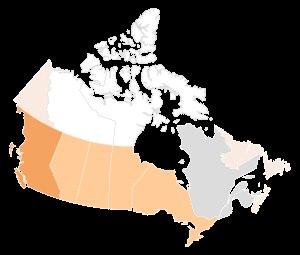
Le Nouveau Parti démocratique est un parti politique fédéral canadien.